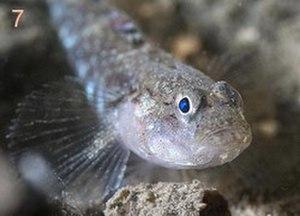
Les Gobiinae sont une sous-famille de la famille des Gobiidae, regroupant certaines espèces de poissons appelés gobies.